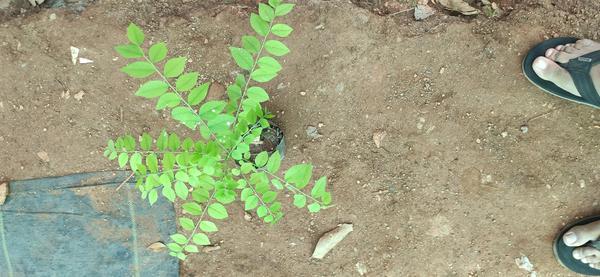
Plant: Amla